SS2, Petaling Jaya

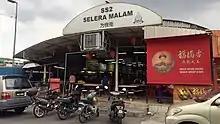
The SS2 hawker centre, located in the middle of the SS2 commercial zone, seating hundreds of people and dozens of food stalls.

There are six unnamed commercial zones in SS2, with office and business shophouses lining their respective streets, with most connected directly to the main roads criss-crossing this inner city suburb.